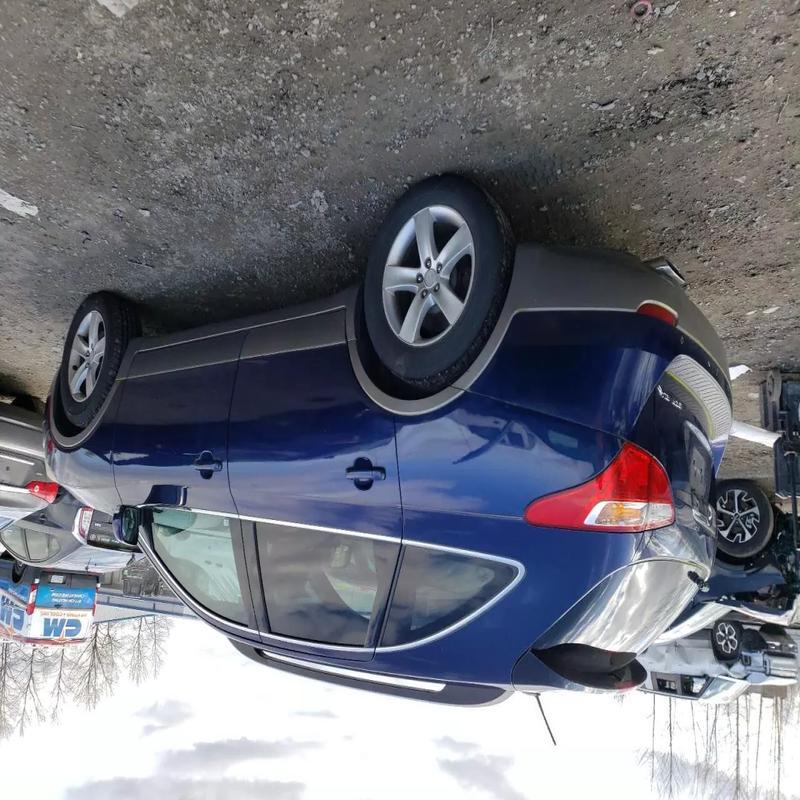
Aucun dommage détecté.
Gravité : aucun